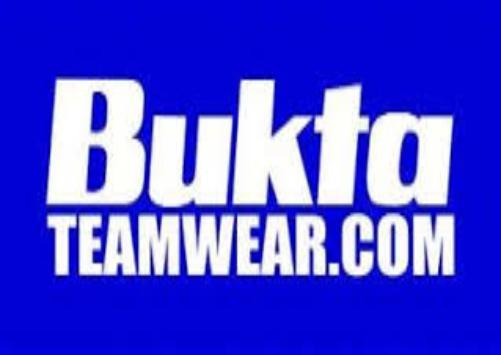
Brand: bukta
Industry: Clothes